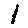
Label: 1